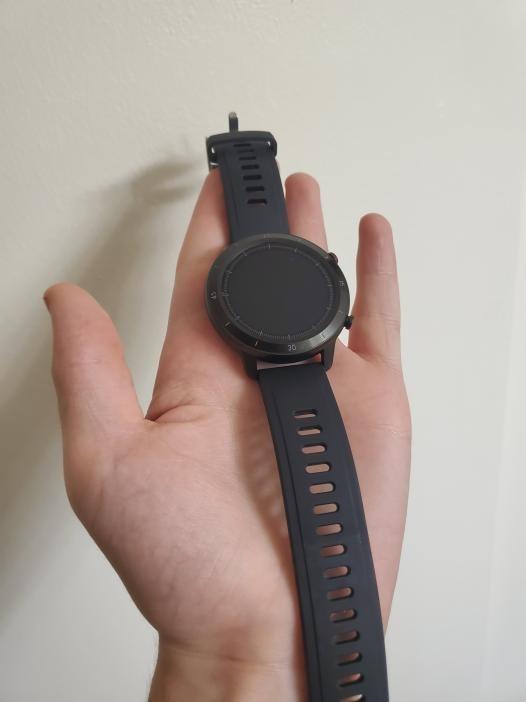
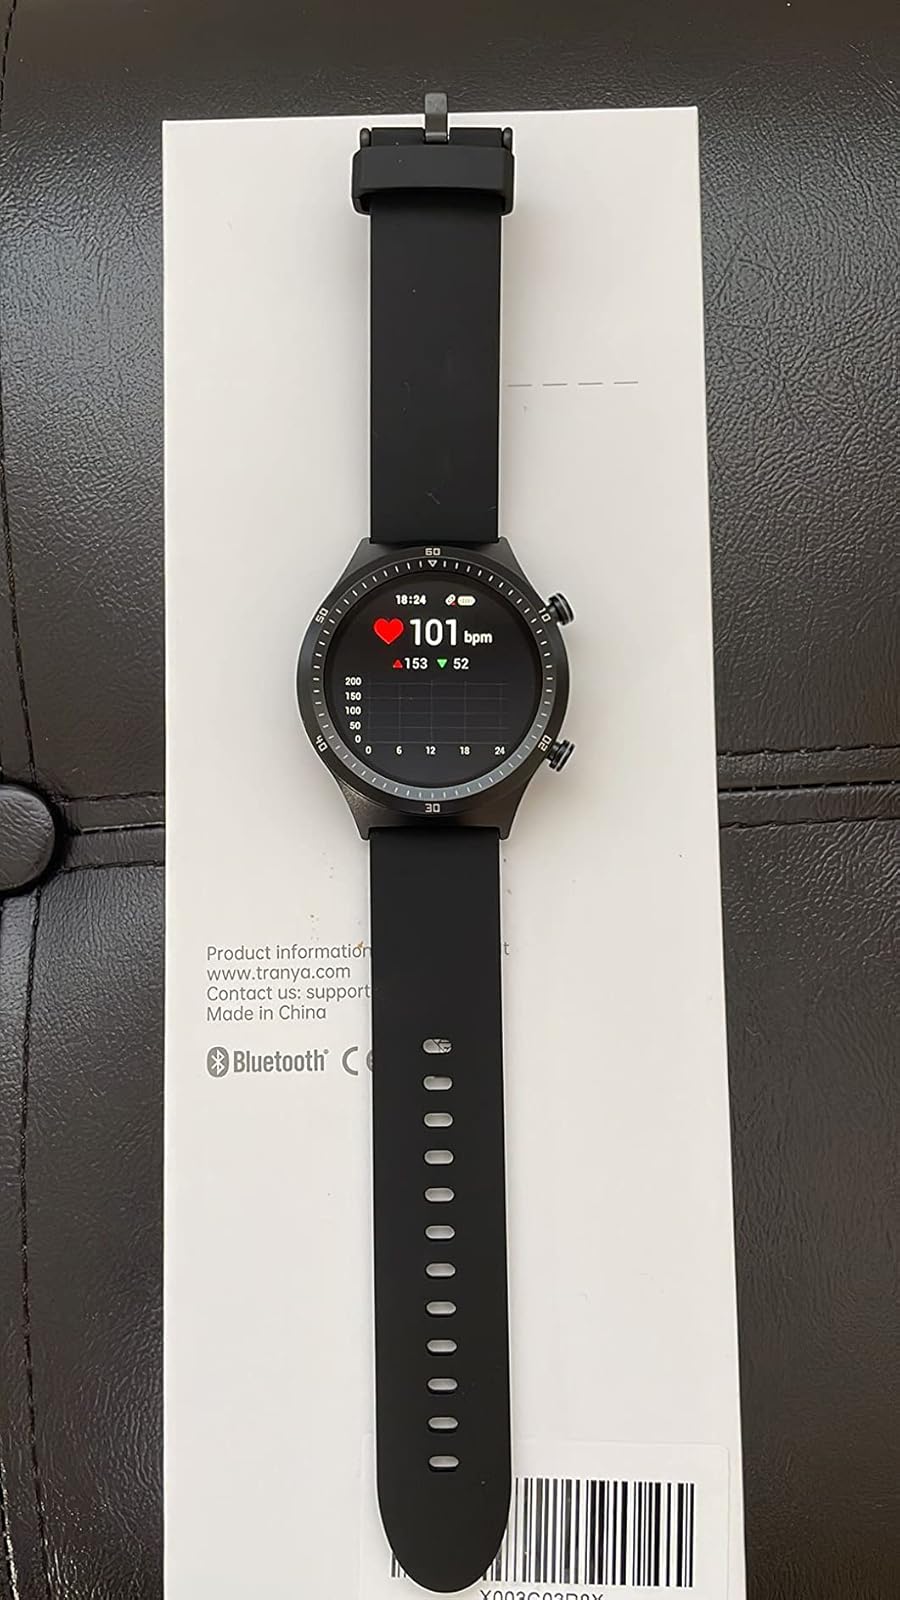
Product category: smartwatch
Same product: no